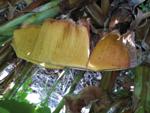
Label: xamthomonas